Andromeda (2015 yacht)

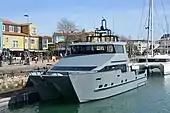
One of the large tenders of Andromeda

"Andromeda" is a luxury expedition yacht with a . The yacht measures long with a Beam of and a draft of . The vessel is powered by six Caterpillar DE 3516 diesel engines giving the yacht a maximum speed of and an economical range of . The ship is equipped with three 550 kW Caterpillar C18 electric generators for power generation. "Andromeda" is equipped with a helipad and hangar for a helicopter.